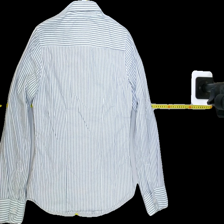
View: back
Type: Shirt
Category: Ladies
Brand: Lager 157
Colors: White, Blue
Material: 100%cotton
Pattern: Striped
Cut: Regular, Collar
Size: M
Season: All
Trend: No trend
Stains: No
Price range: 50-100
Recommended usage: Reuse